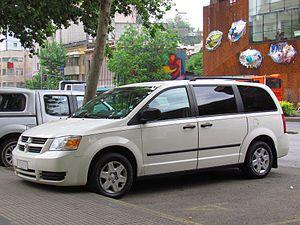
Le Dodge Caravan est une automobile produite par Dodge de 1983 à 2021. Il s'agit de la version américaine du Chrysler Voyager.